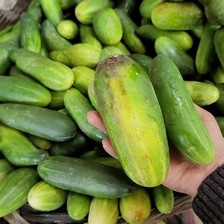
Label: cucumber